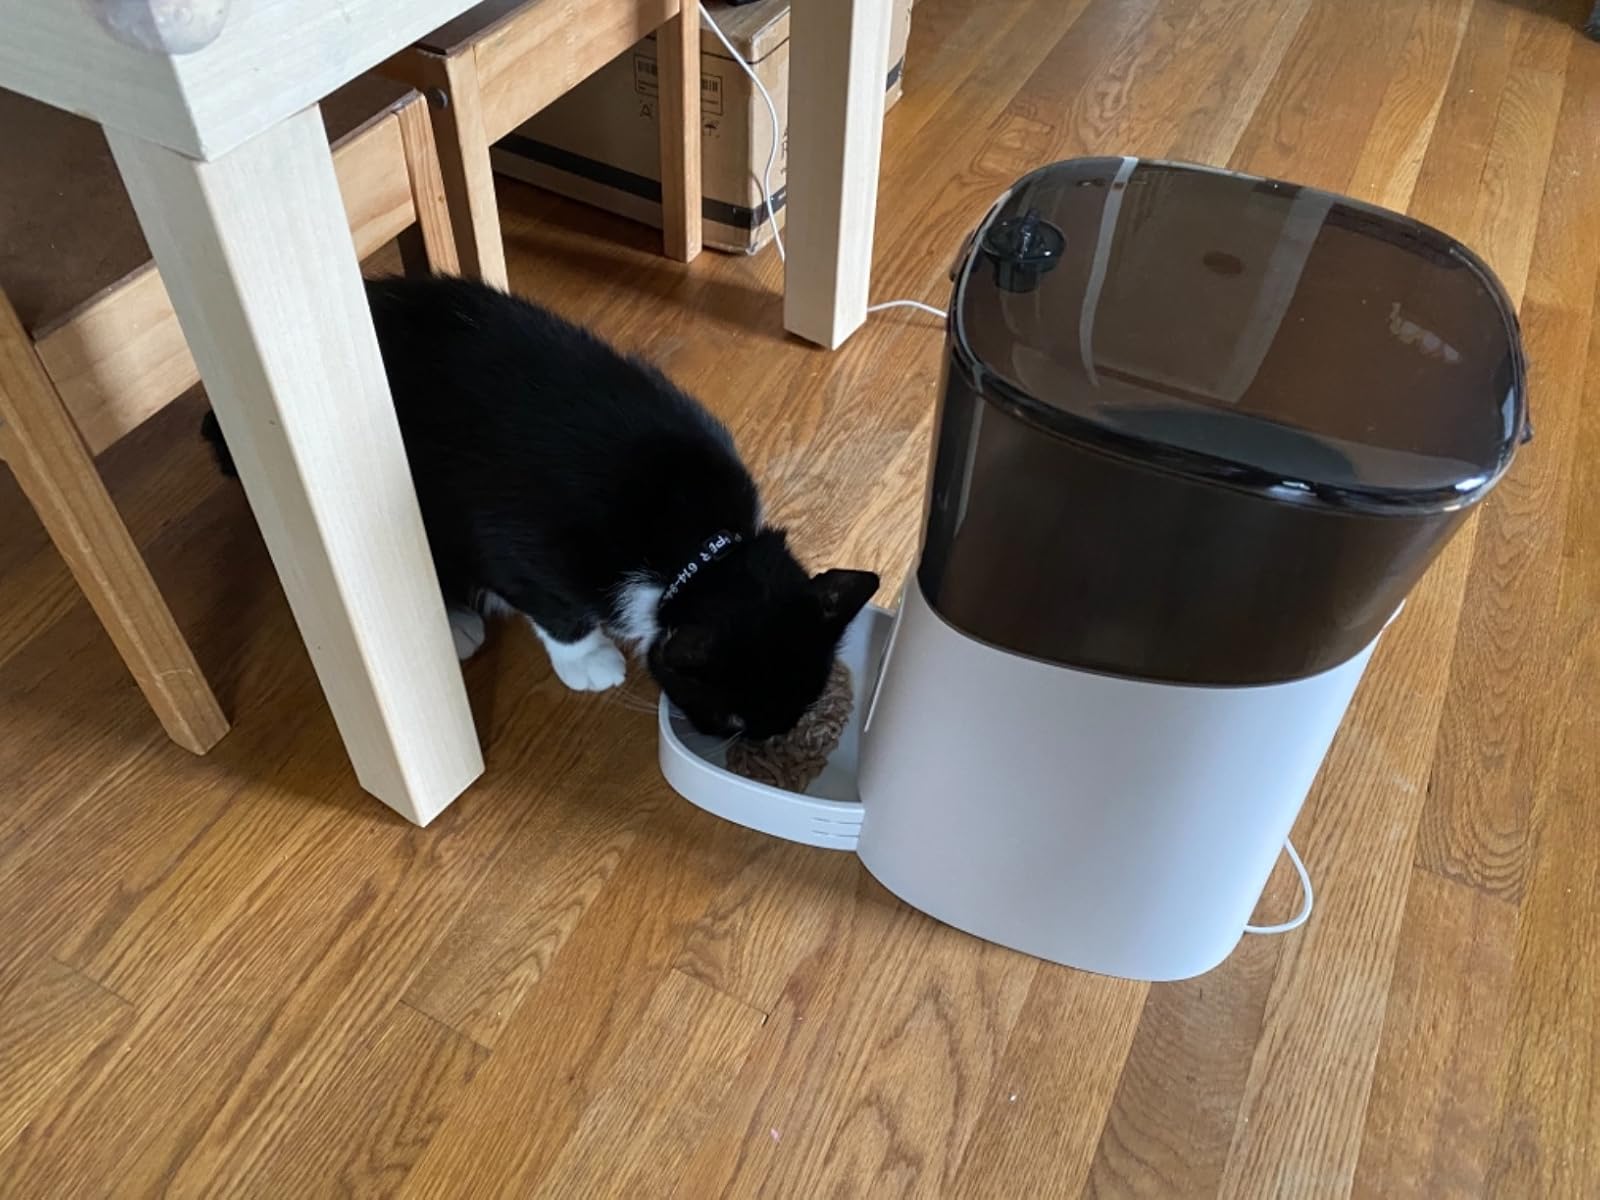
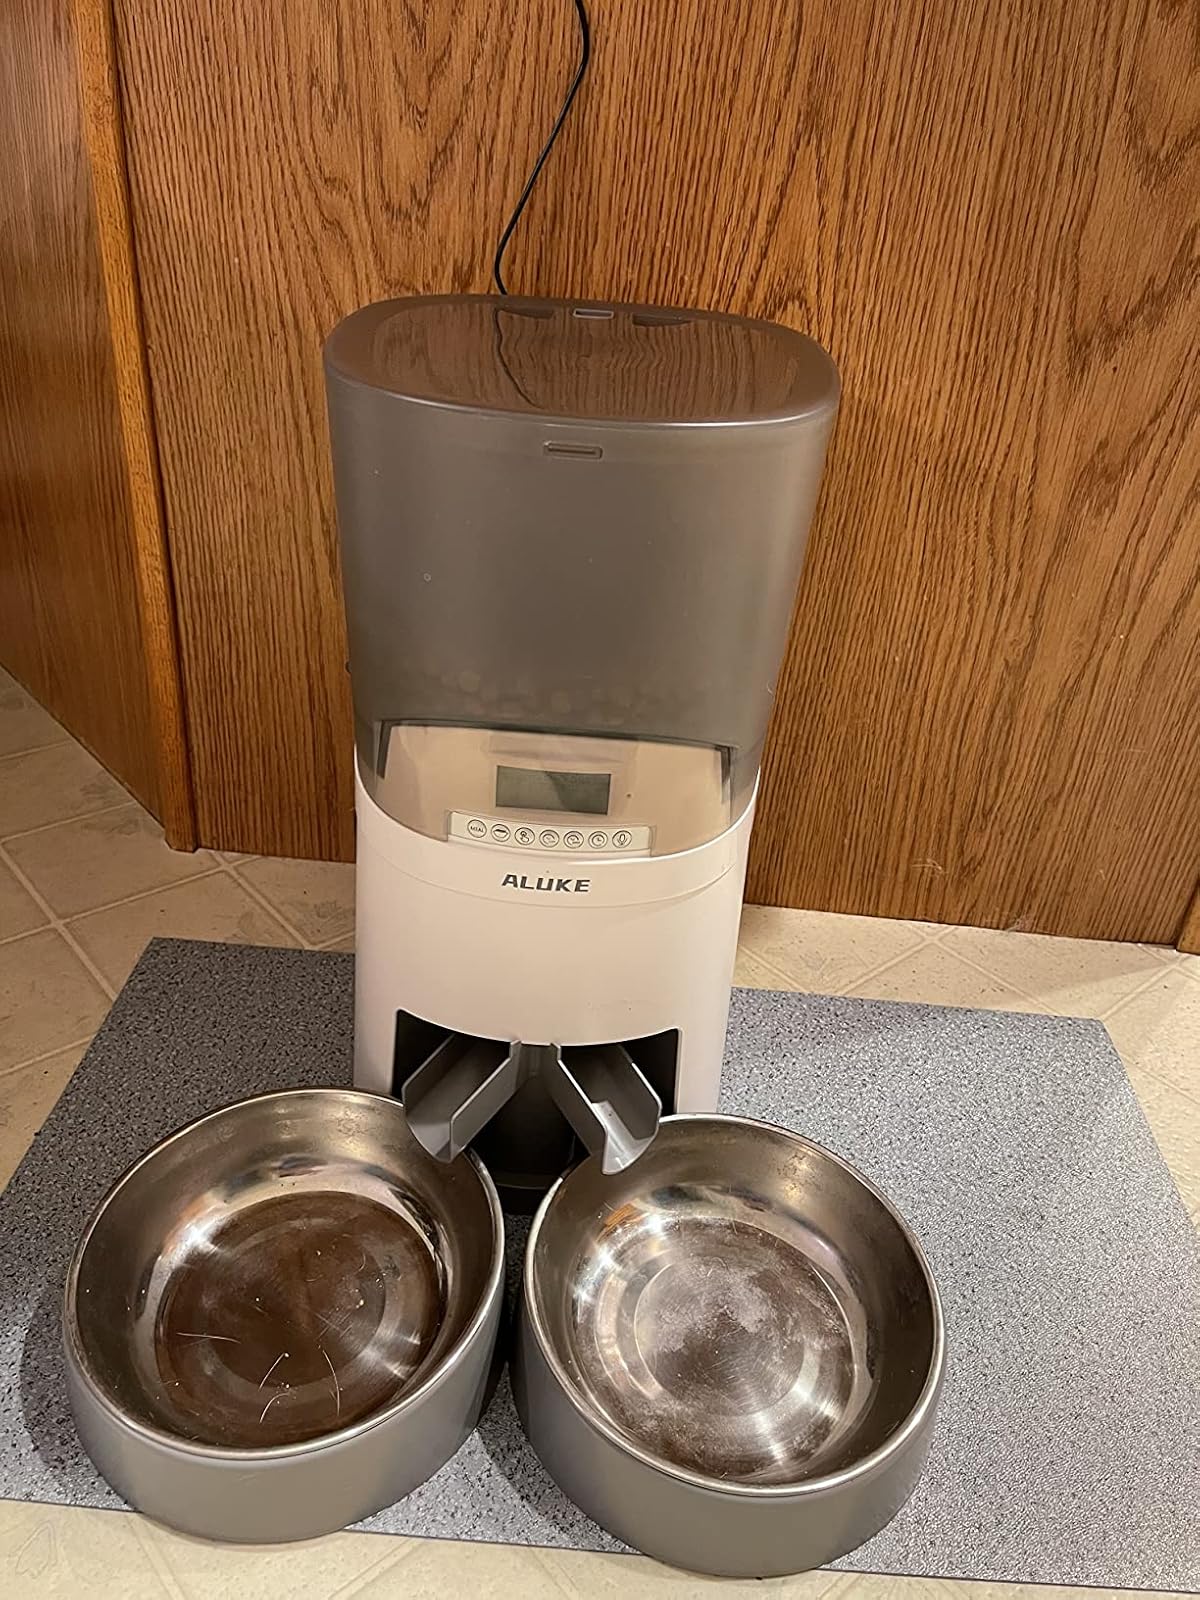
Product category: items_feeder
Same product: no